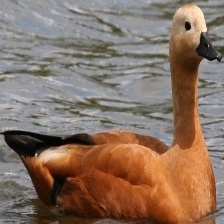
Species: RUDDY SHELDUCK
Scientific name: TADORNA FERRUGINEA
ImageNet parent category: drake